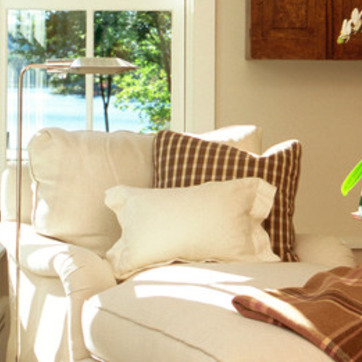
Material: fabric